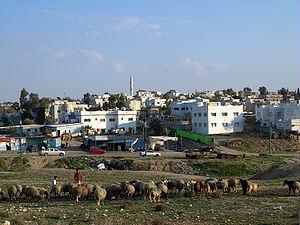
Rahat est une ville dans le district sud d'Israël. Selon le Bureau central des statistiques israélien, la ville avait une population totale de 69 000 habitants à la fin de l'année 2018.